Tetbury branch line

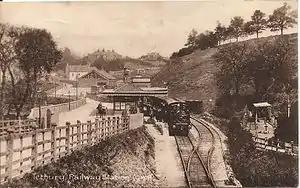
Tetbury railway station before 1920)

Following on from the successful completion of the Great Western Railway between London and Bristol, there was a desire to open further railways connecting other important centres to the emerging railway network. The Cheltenham and Great Western Union Railway (C&GWUR) was authorised in 1836 to build a line connecting Swindon (on the London to Bristol main line) and Cheltenham. The C&GWUR ran into financial difficulties, and was unable to open its line promptly throughout, but it opened a section from Swindon to Cirencester via Kemble on 31 May 1841.